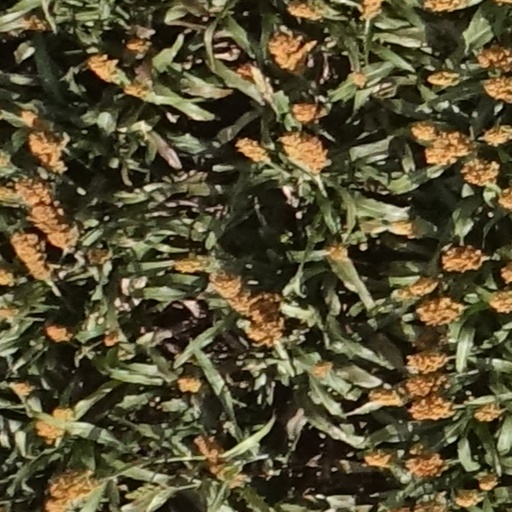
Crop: sorghum